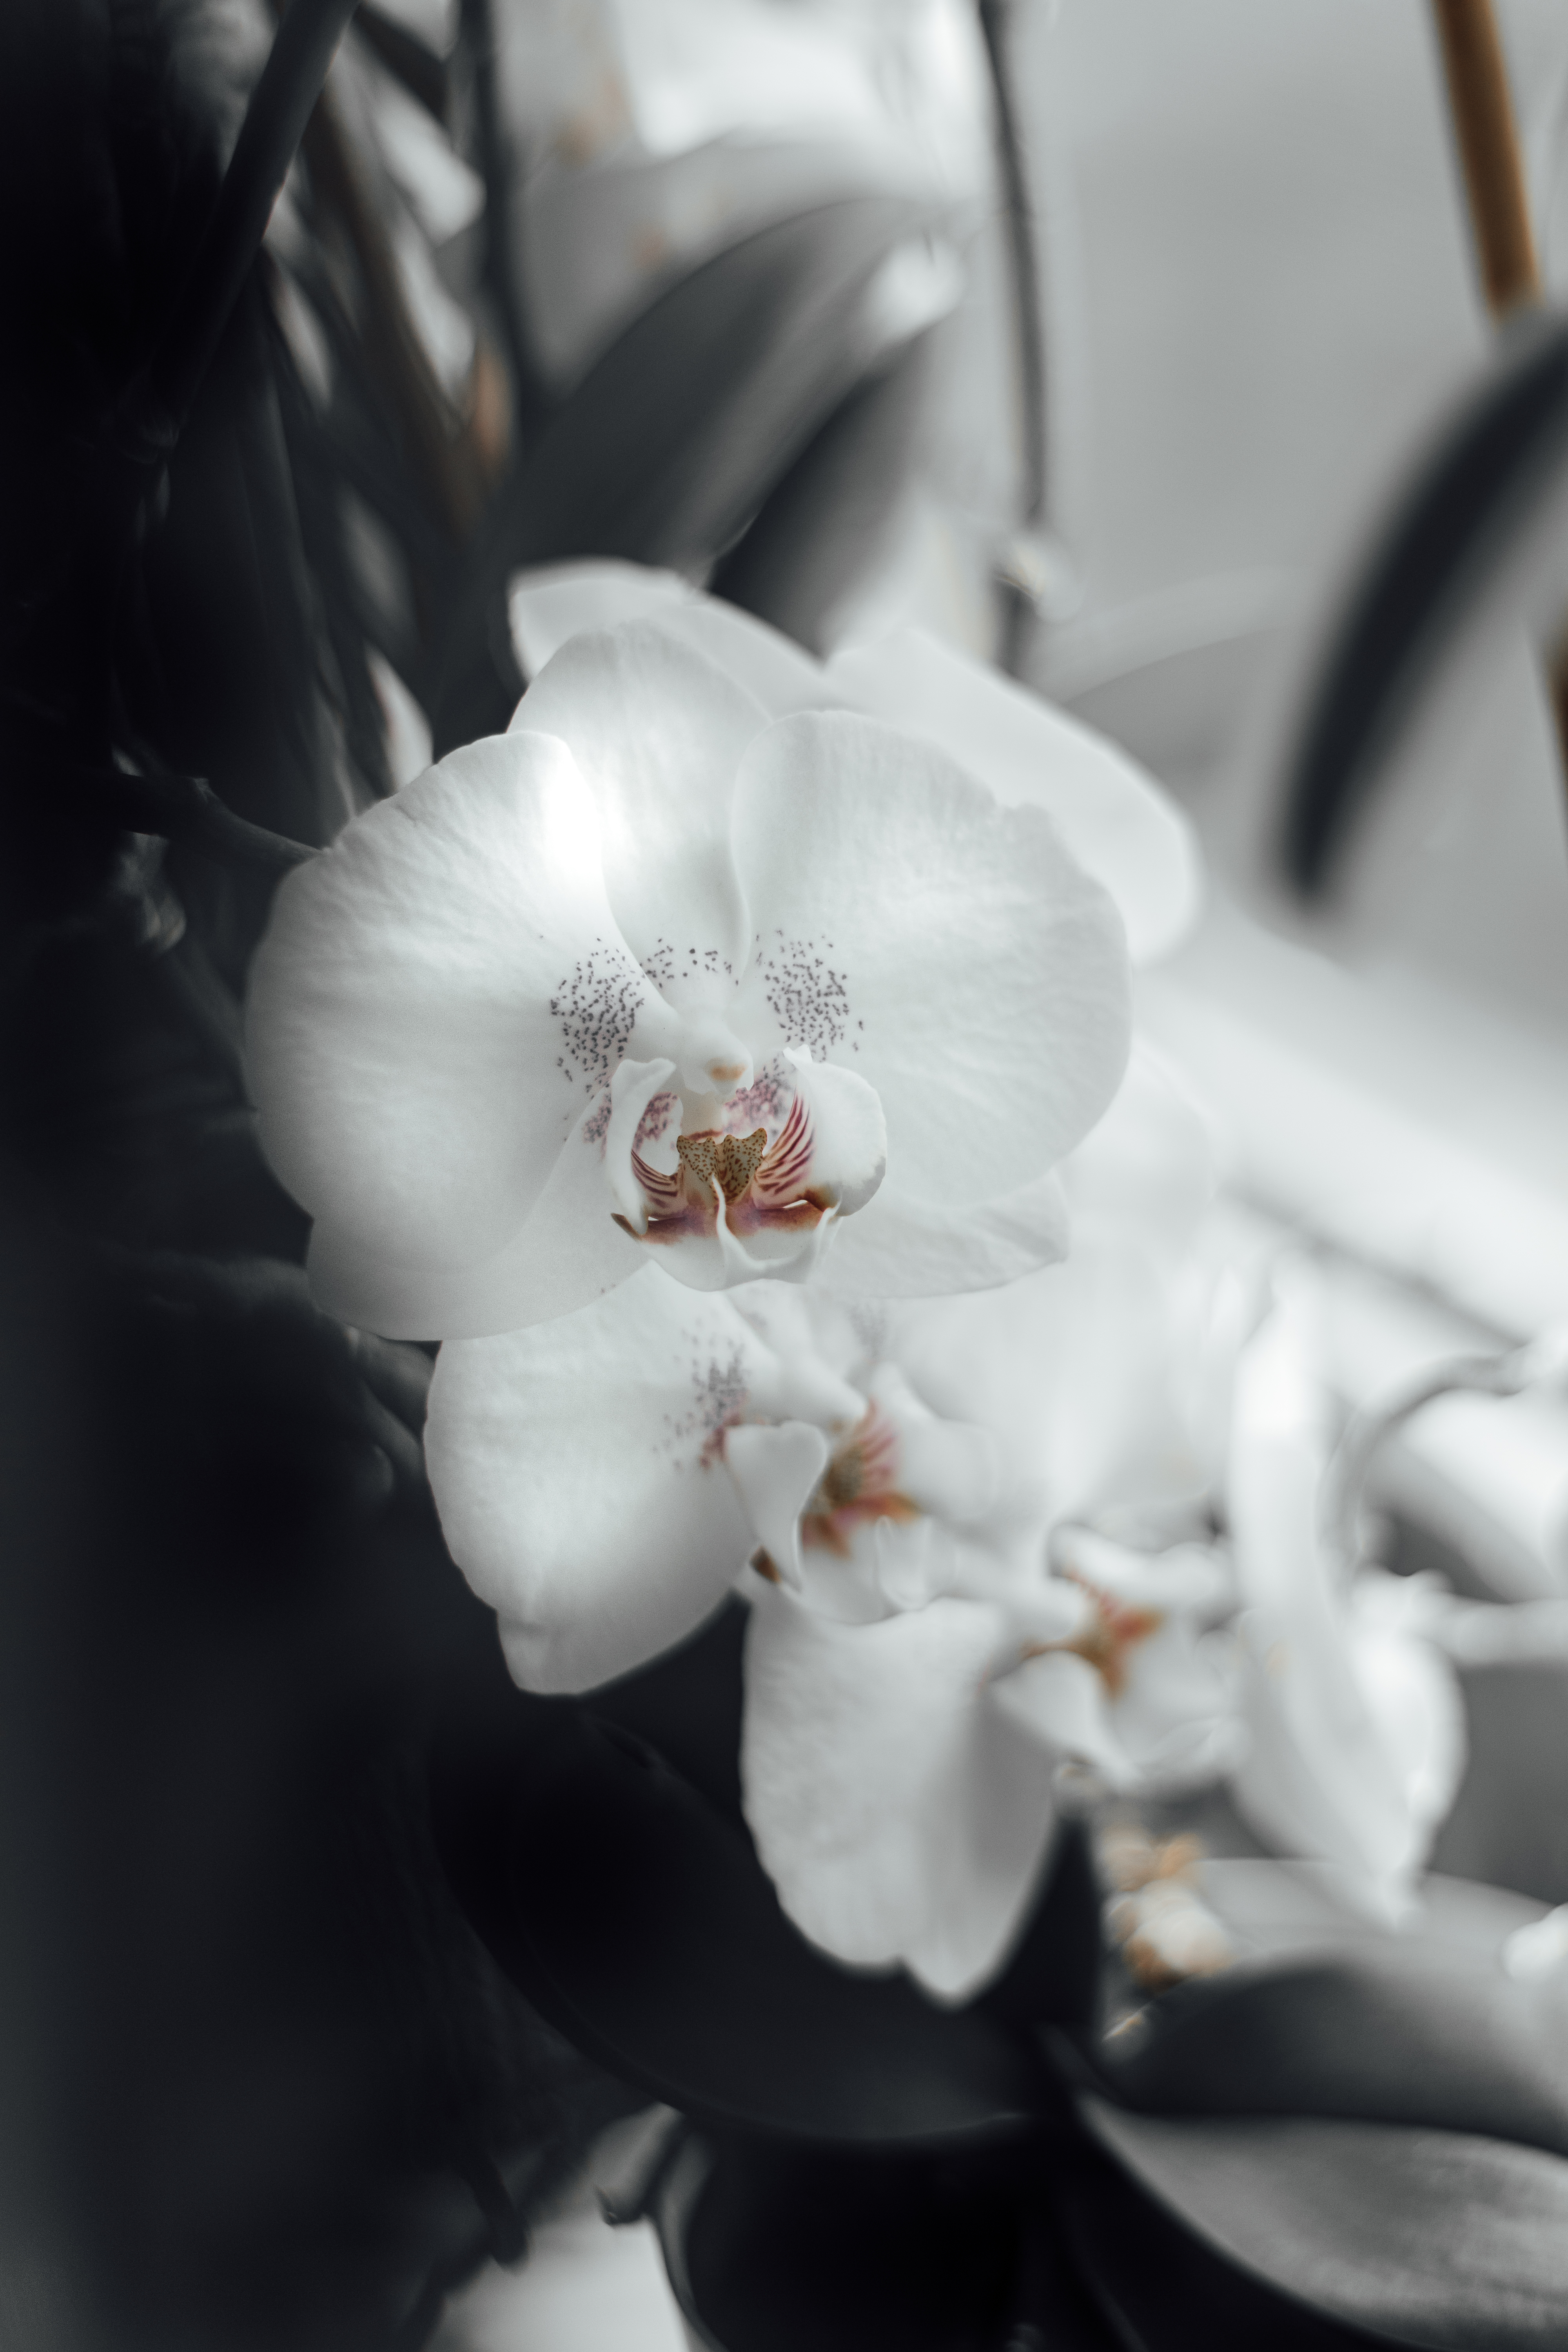
foodie, warszawa, instafood, doughnuts, foodphotography, kwiaty, doughnut, yummy, foodlove, mniam, pycha, igerspoland, flowers, ciastka, flower, plant, petal, branch, terrestrial plant, twig, blossom, flowering plant, window, close up, monochrome photography, herbaceous plant, rose family, event, pollen, fashion accessory, monochrome, macro photography, artificial flower, still life photography, plant stem, rose order, floral design, floristry, moth orchid, wildflower, cut flowers, lily family, impatiens